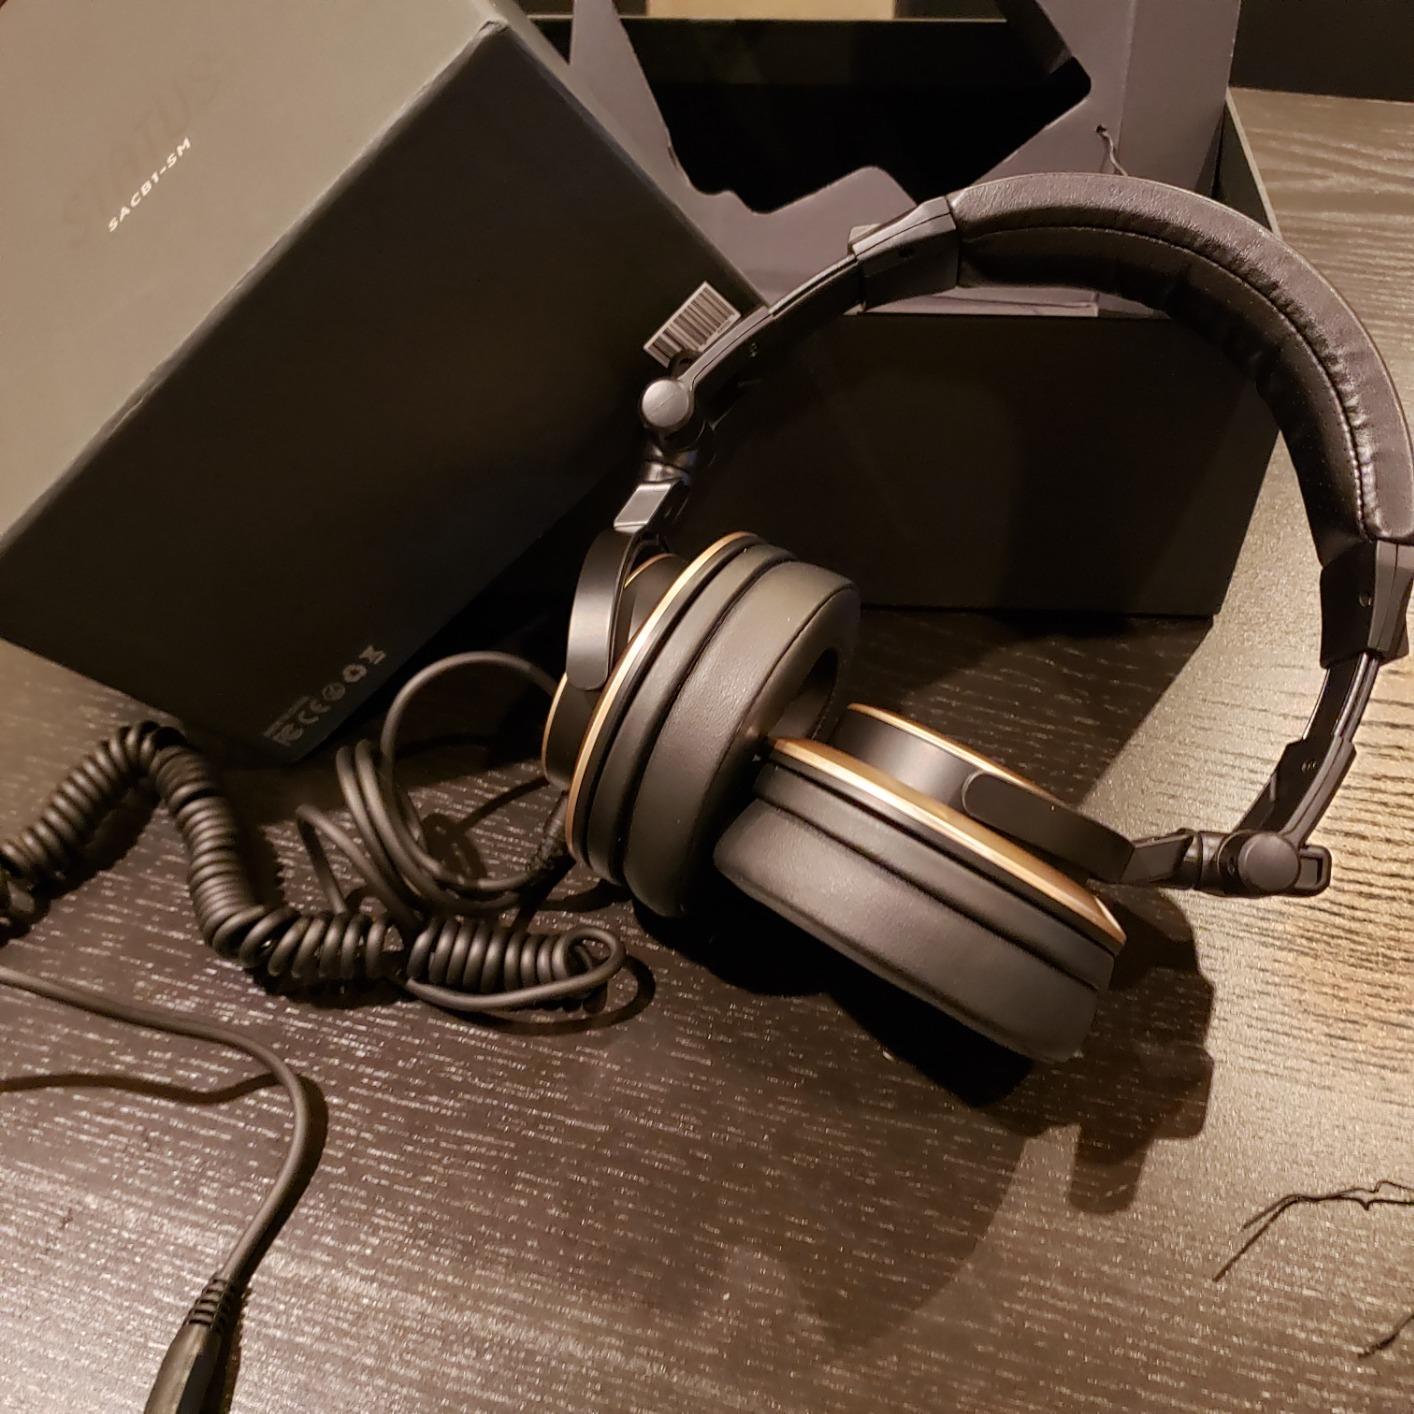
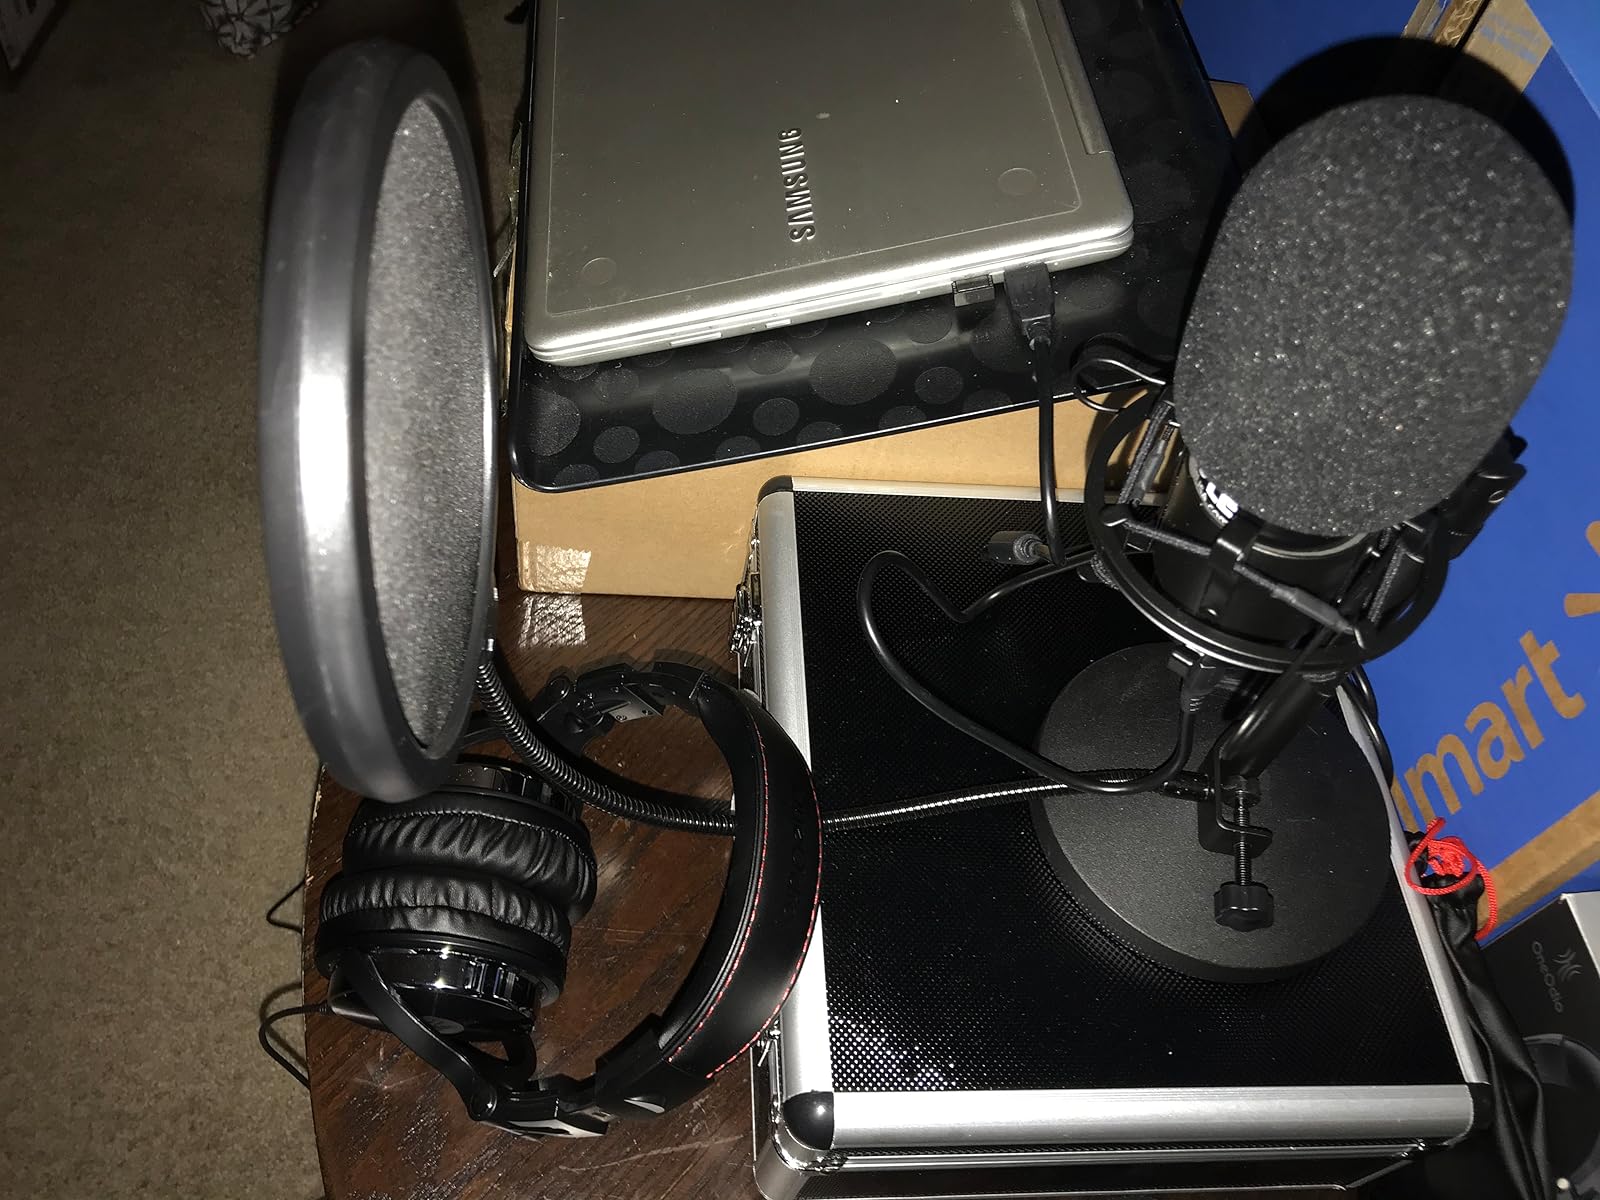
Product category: headphones
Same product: no